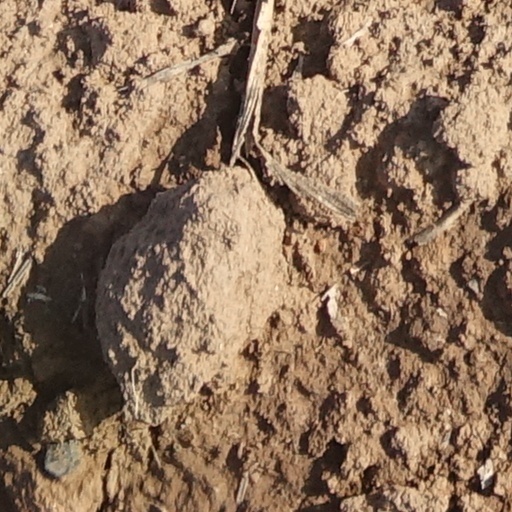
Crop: wheat